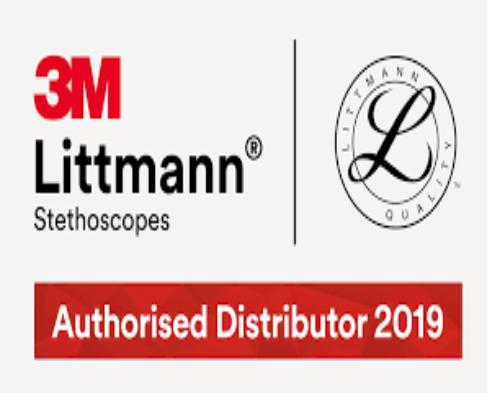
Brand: littmann
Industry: Electronic